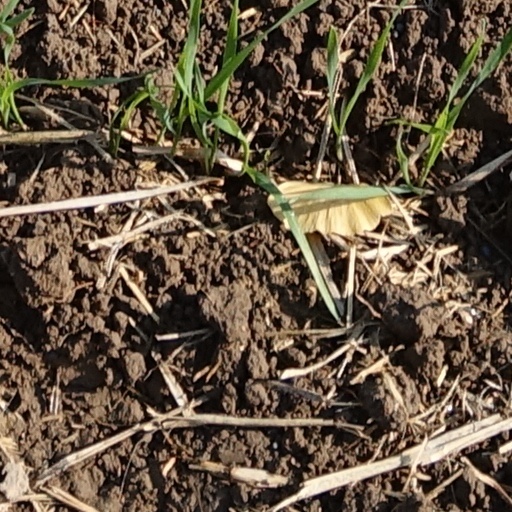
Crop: wheat